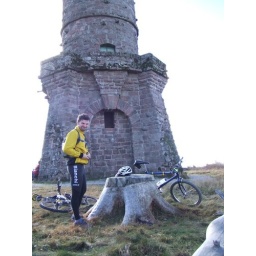
Another ancient tower during our adventure around the Black forest one Sunday.